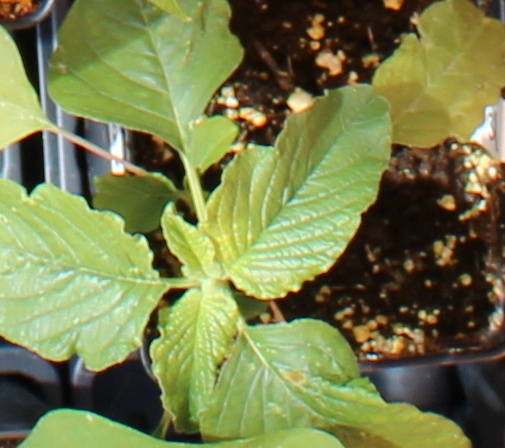
Label: Redroot Pigweed